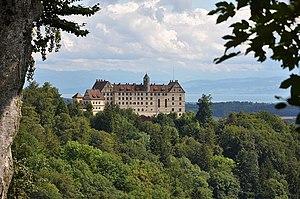
Heiligenberg est une commune de Bade-Wurtemberg, située dans l'arrondissement du Lac de Constance, dans la région Bodensee-Oberschwaben, dans le district de Tübingen.